Guanabacoa

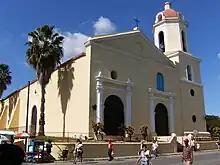
Guanabacoa Church

Four personalities of Cuban music were born in this town: Ernesto Lecuona, Rita Montaner, Ignacio Villa (Bola de Nieve), and the composer, writer and actress Dinorah Rivas, some of her compositions were played by famous musicians and singers such as Tito Puente and Milly Puente.